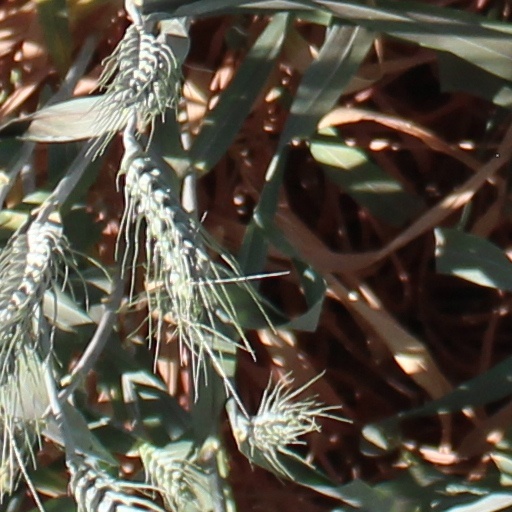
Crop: wheat